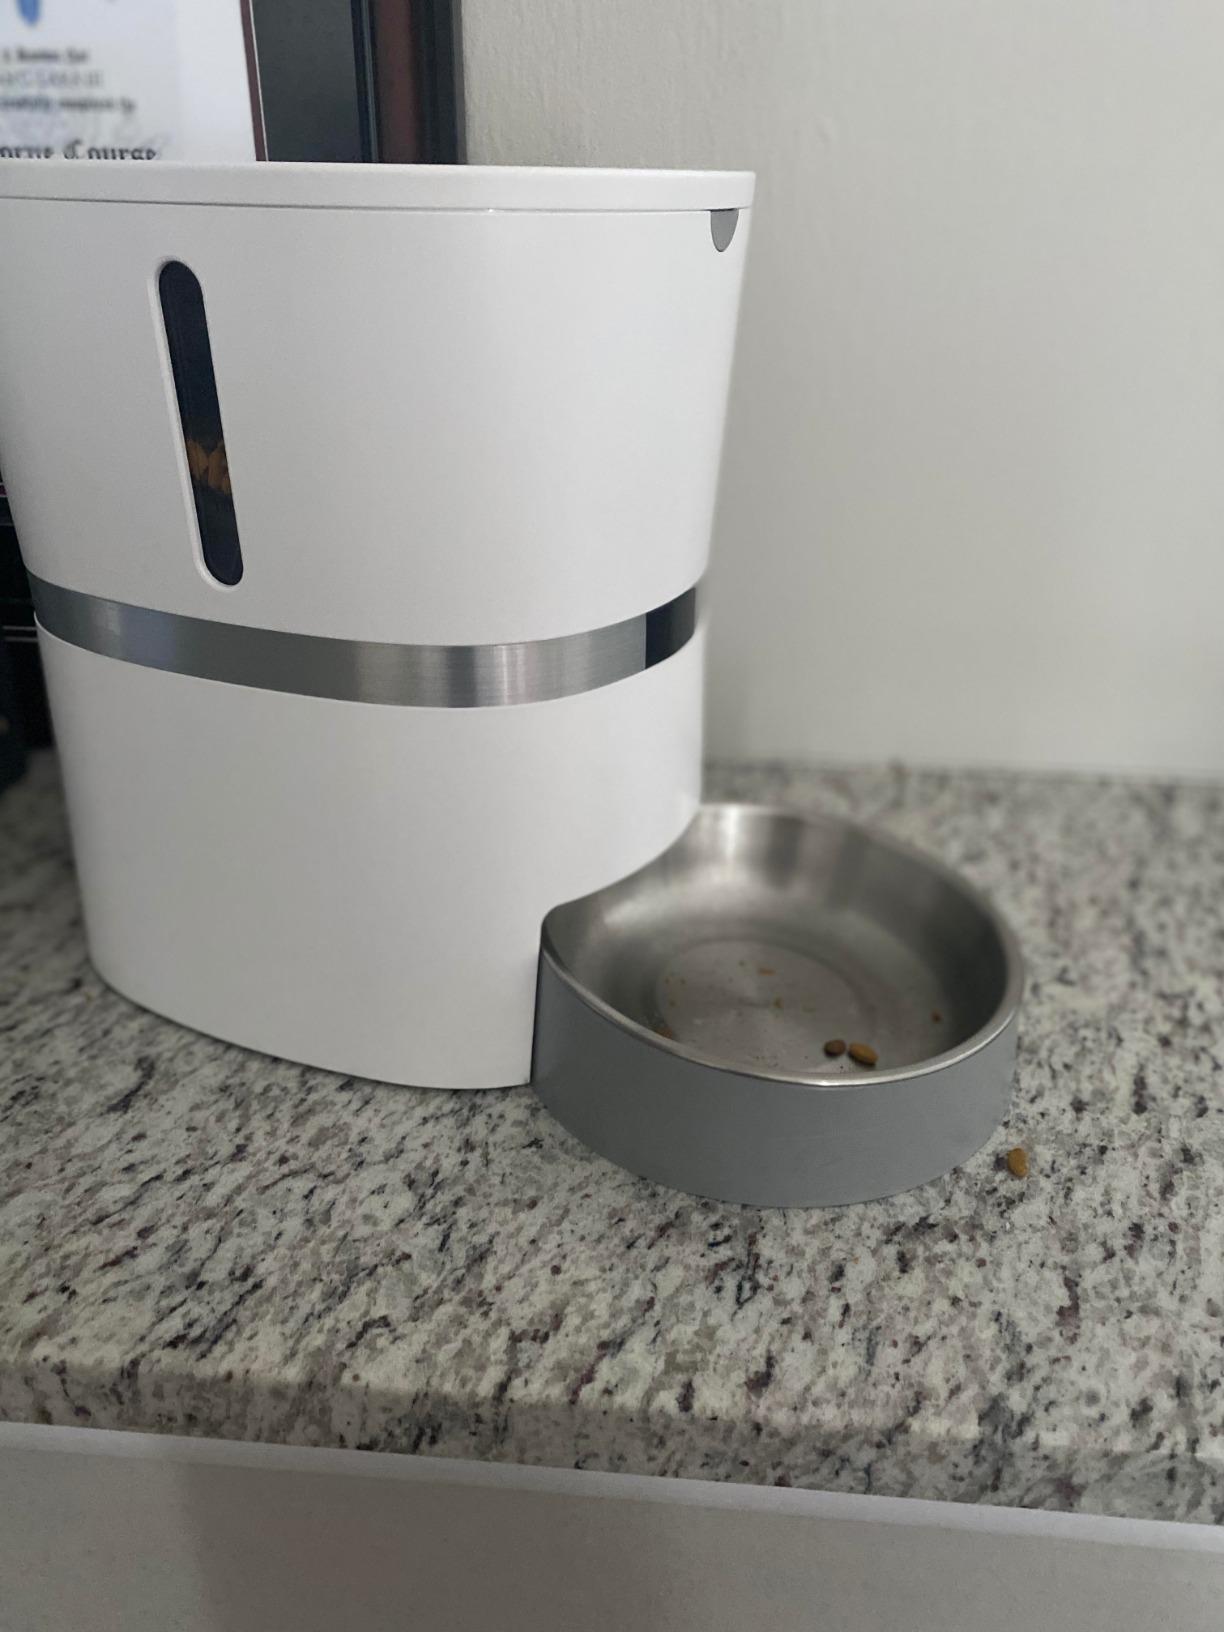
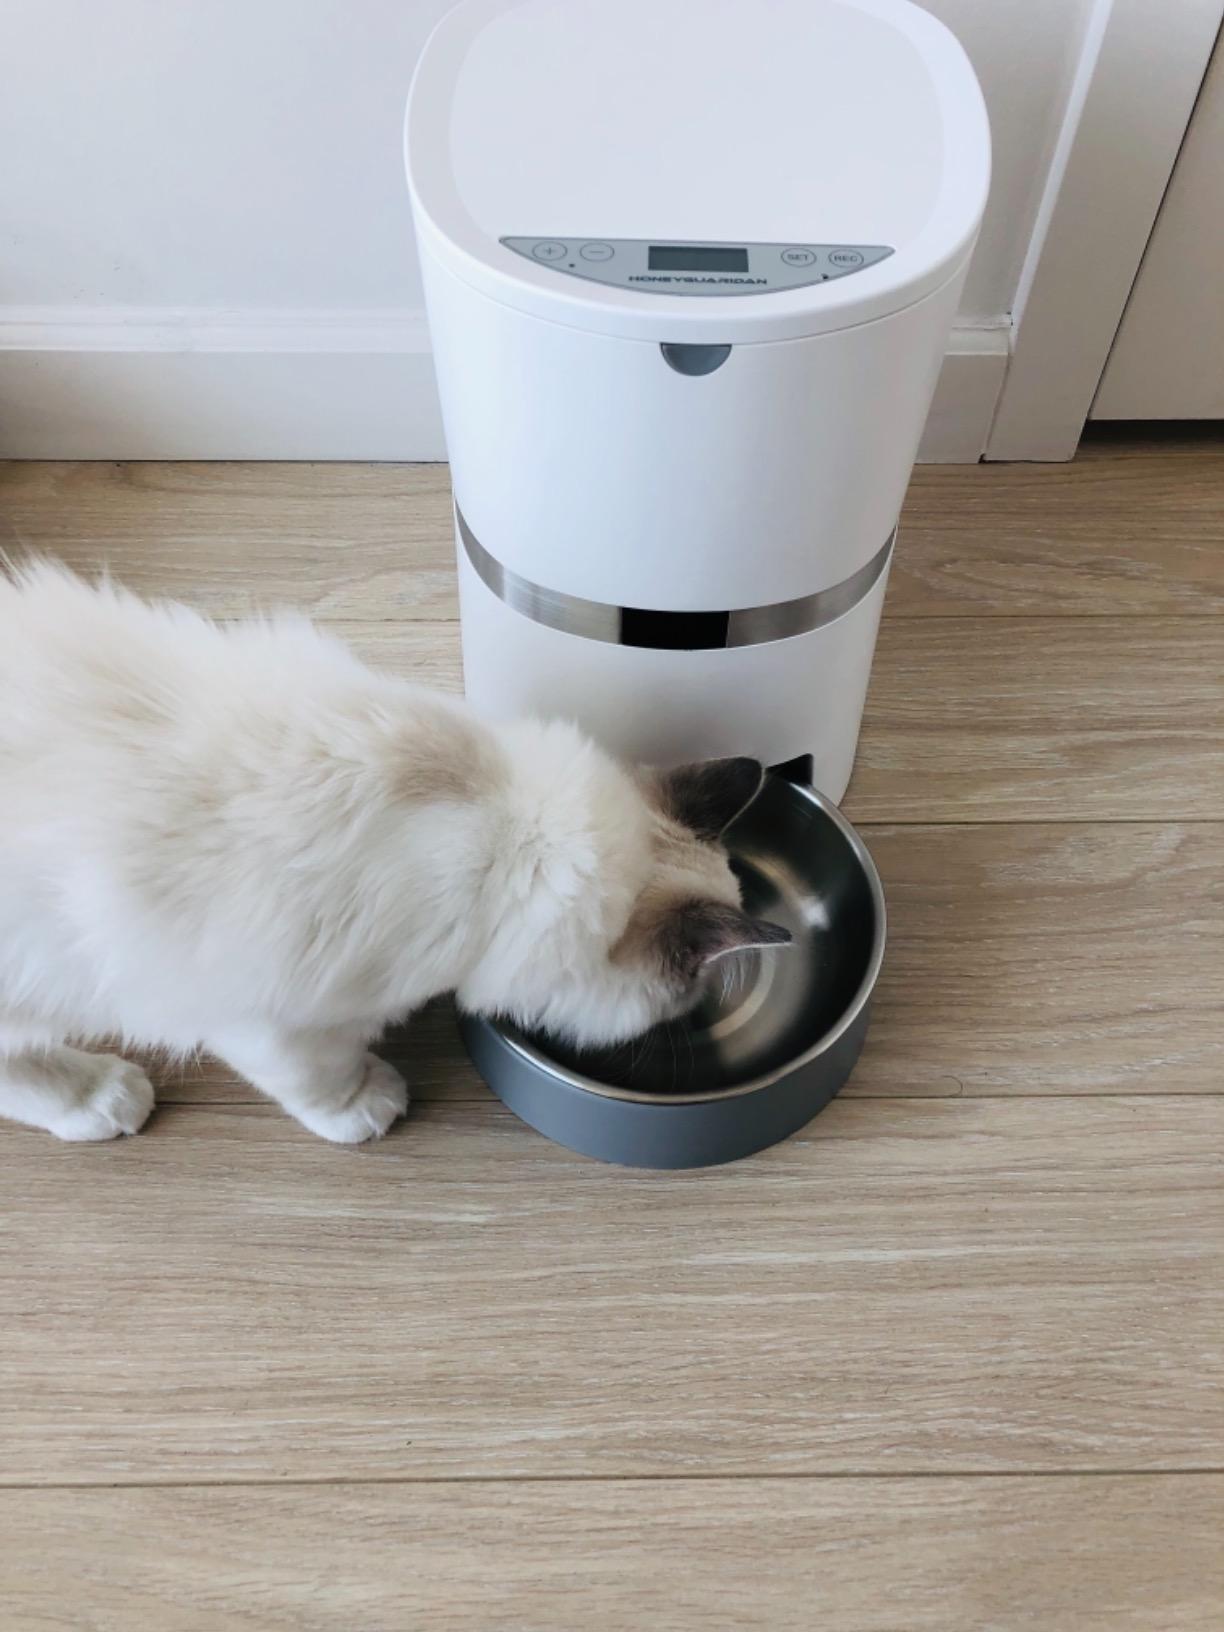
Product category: items_feeder
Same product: yes